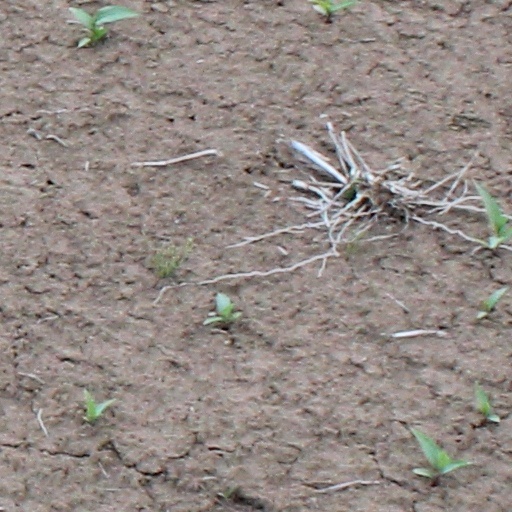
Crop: wheat